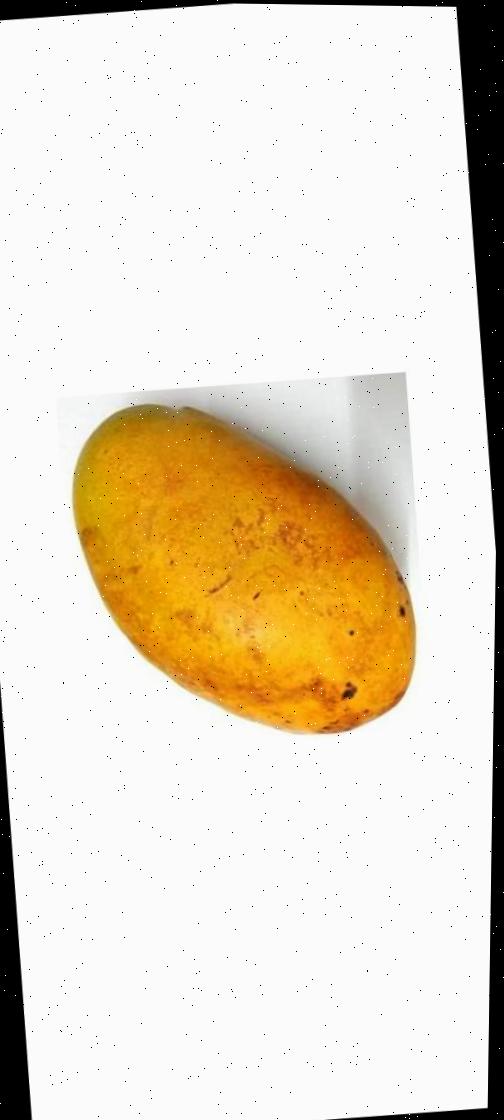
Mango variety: Bari-11